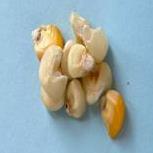
Maize quality: Bad